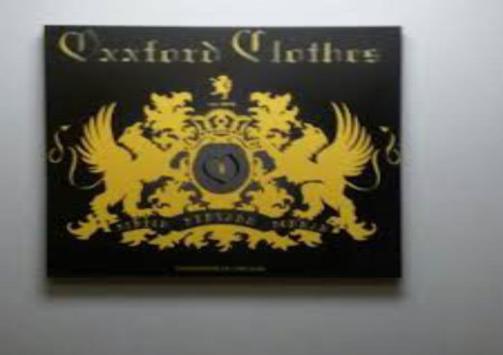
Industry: Clothes